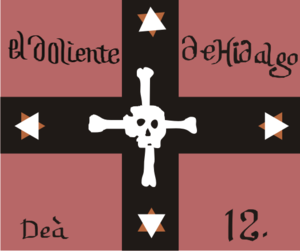
La bataille de Monte de las Cruces est un affrontement militaire survenu à Monte de las Cruces, près de Toluca, dans la ville de Ocoyoacac, État de Mexico, le 30 octobre 1810 entre les forces insurgées fidèles à Ferdinand VII dirigées par les créoles Miguel Hidalgo et Ignacio Allende, et les forces fidèles à la couronne espagnole aux mains des Français qui ont installé Joseph Bonaparte commandées par le colonel Torcuato Trujillo.